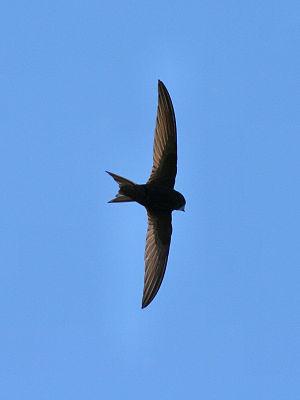
Le martinet noir est une espèce d'oiseau de la famille des apodidés.
Les Salins-d'Hyères sont une zone de marais salants situés sur les côtes de la mer Méditerranée, sur le territoire de la commune de Hyères, dans le département du Var et de la région Provence-Alpes-Côte d'Azur. Constituant l'un des espaces naturels les plus remarquables du rivage méditerranéen, ils ont été, jusqu'en 1995, utilisés pour la production du sel.